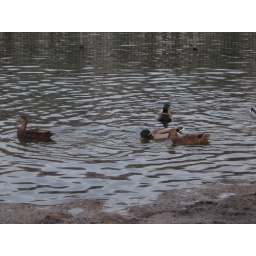
Ducks in the dog beach at Prospect Park